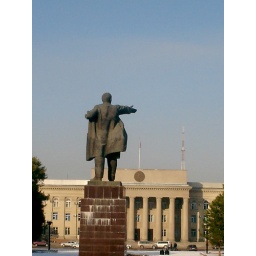
Lenin monument near the white house in Bishkek, Kyrgyzstan...